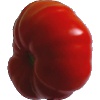
Label: Tomato 3